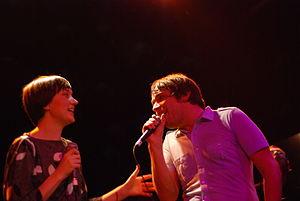
Peter Morén est un musicien suédois. Il est depuis 1999 le chanteur principal et le guitariste du trio Peter Bjorn and John. Il joue aussi de l'harmonica.